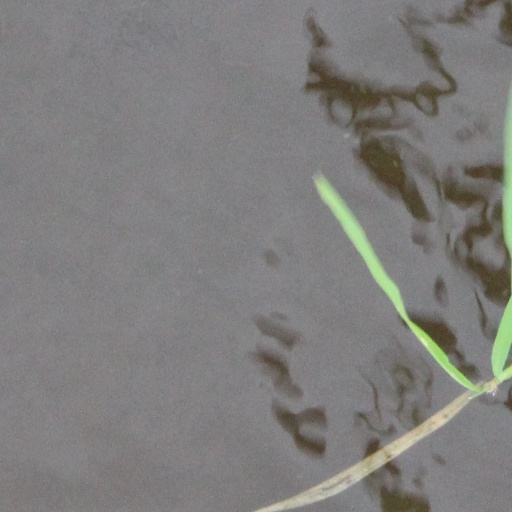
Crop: rice